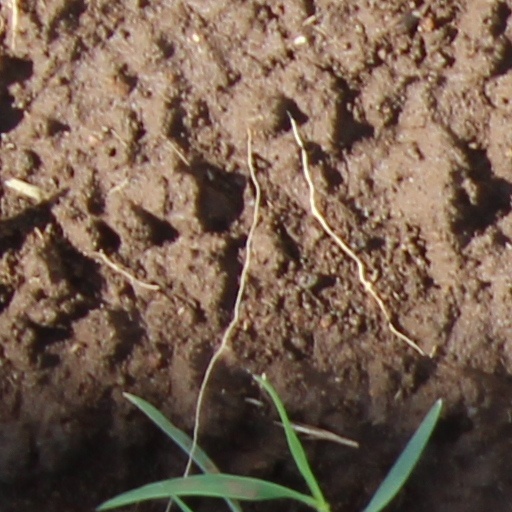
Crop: wheat